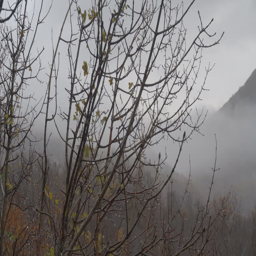
autumn , the branch of a tree with drops of rain and yellow leaves .